Disk array

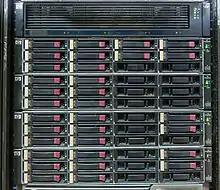
HP EVA4400 storage array, consisting of 2U controller enclosure (top) and 4 2U disk shelves

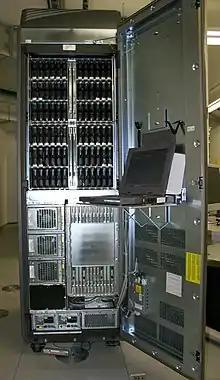
EMC Symmetrix DMX1000

A disk array is a disk storage system which contains multiple disk drives. It is differentiated from a disk enclosure, in that an array has cache memory and advanced functionality, like RAID, deduplication, encryption and virtualization.